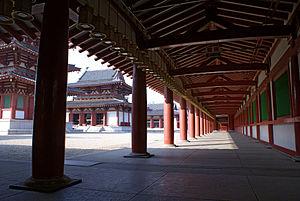
Le Shi Tennō-ji est un temple bouddhiste situé dans la ville d'Osaka, au Japon.